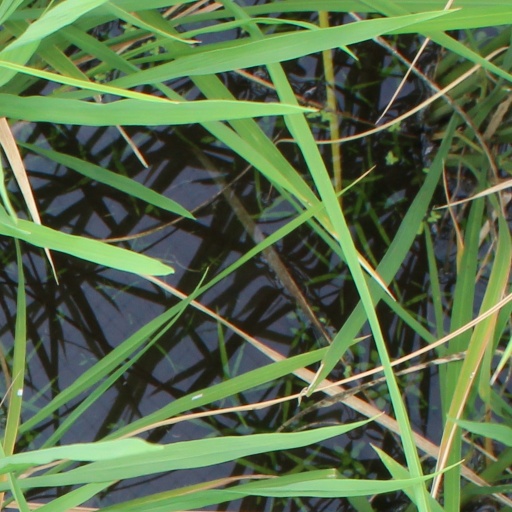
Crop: rice